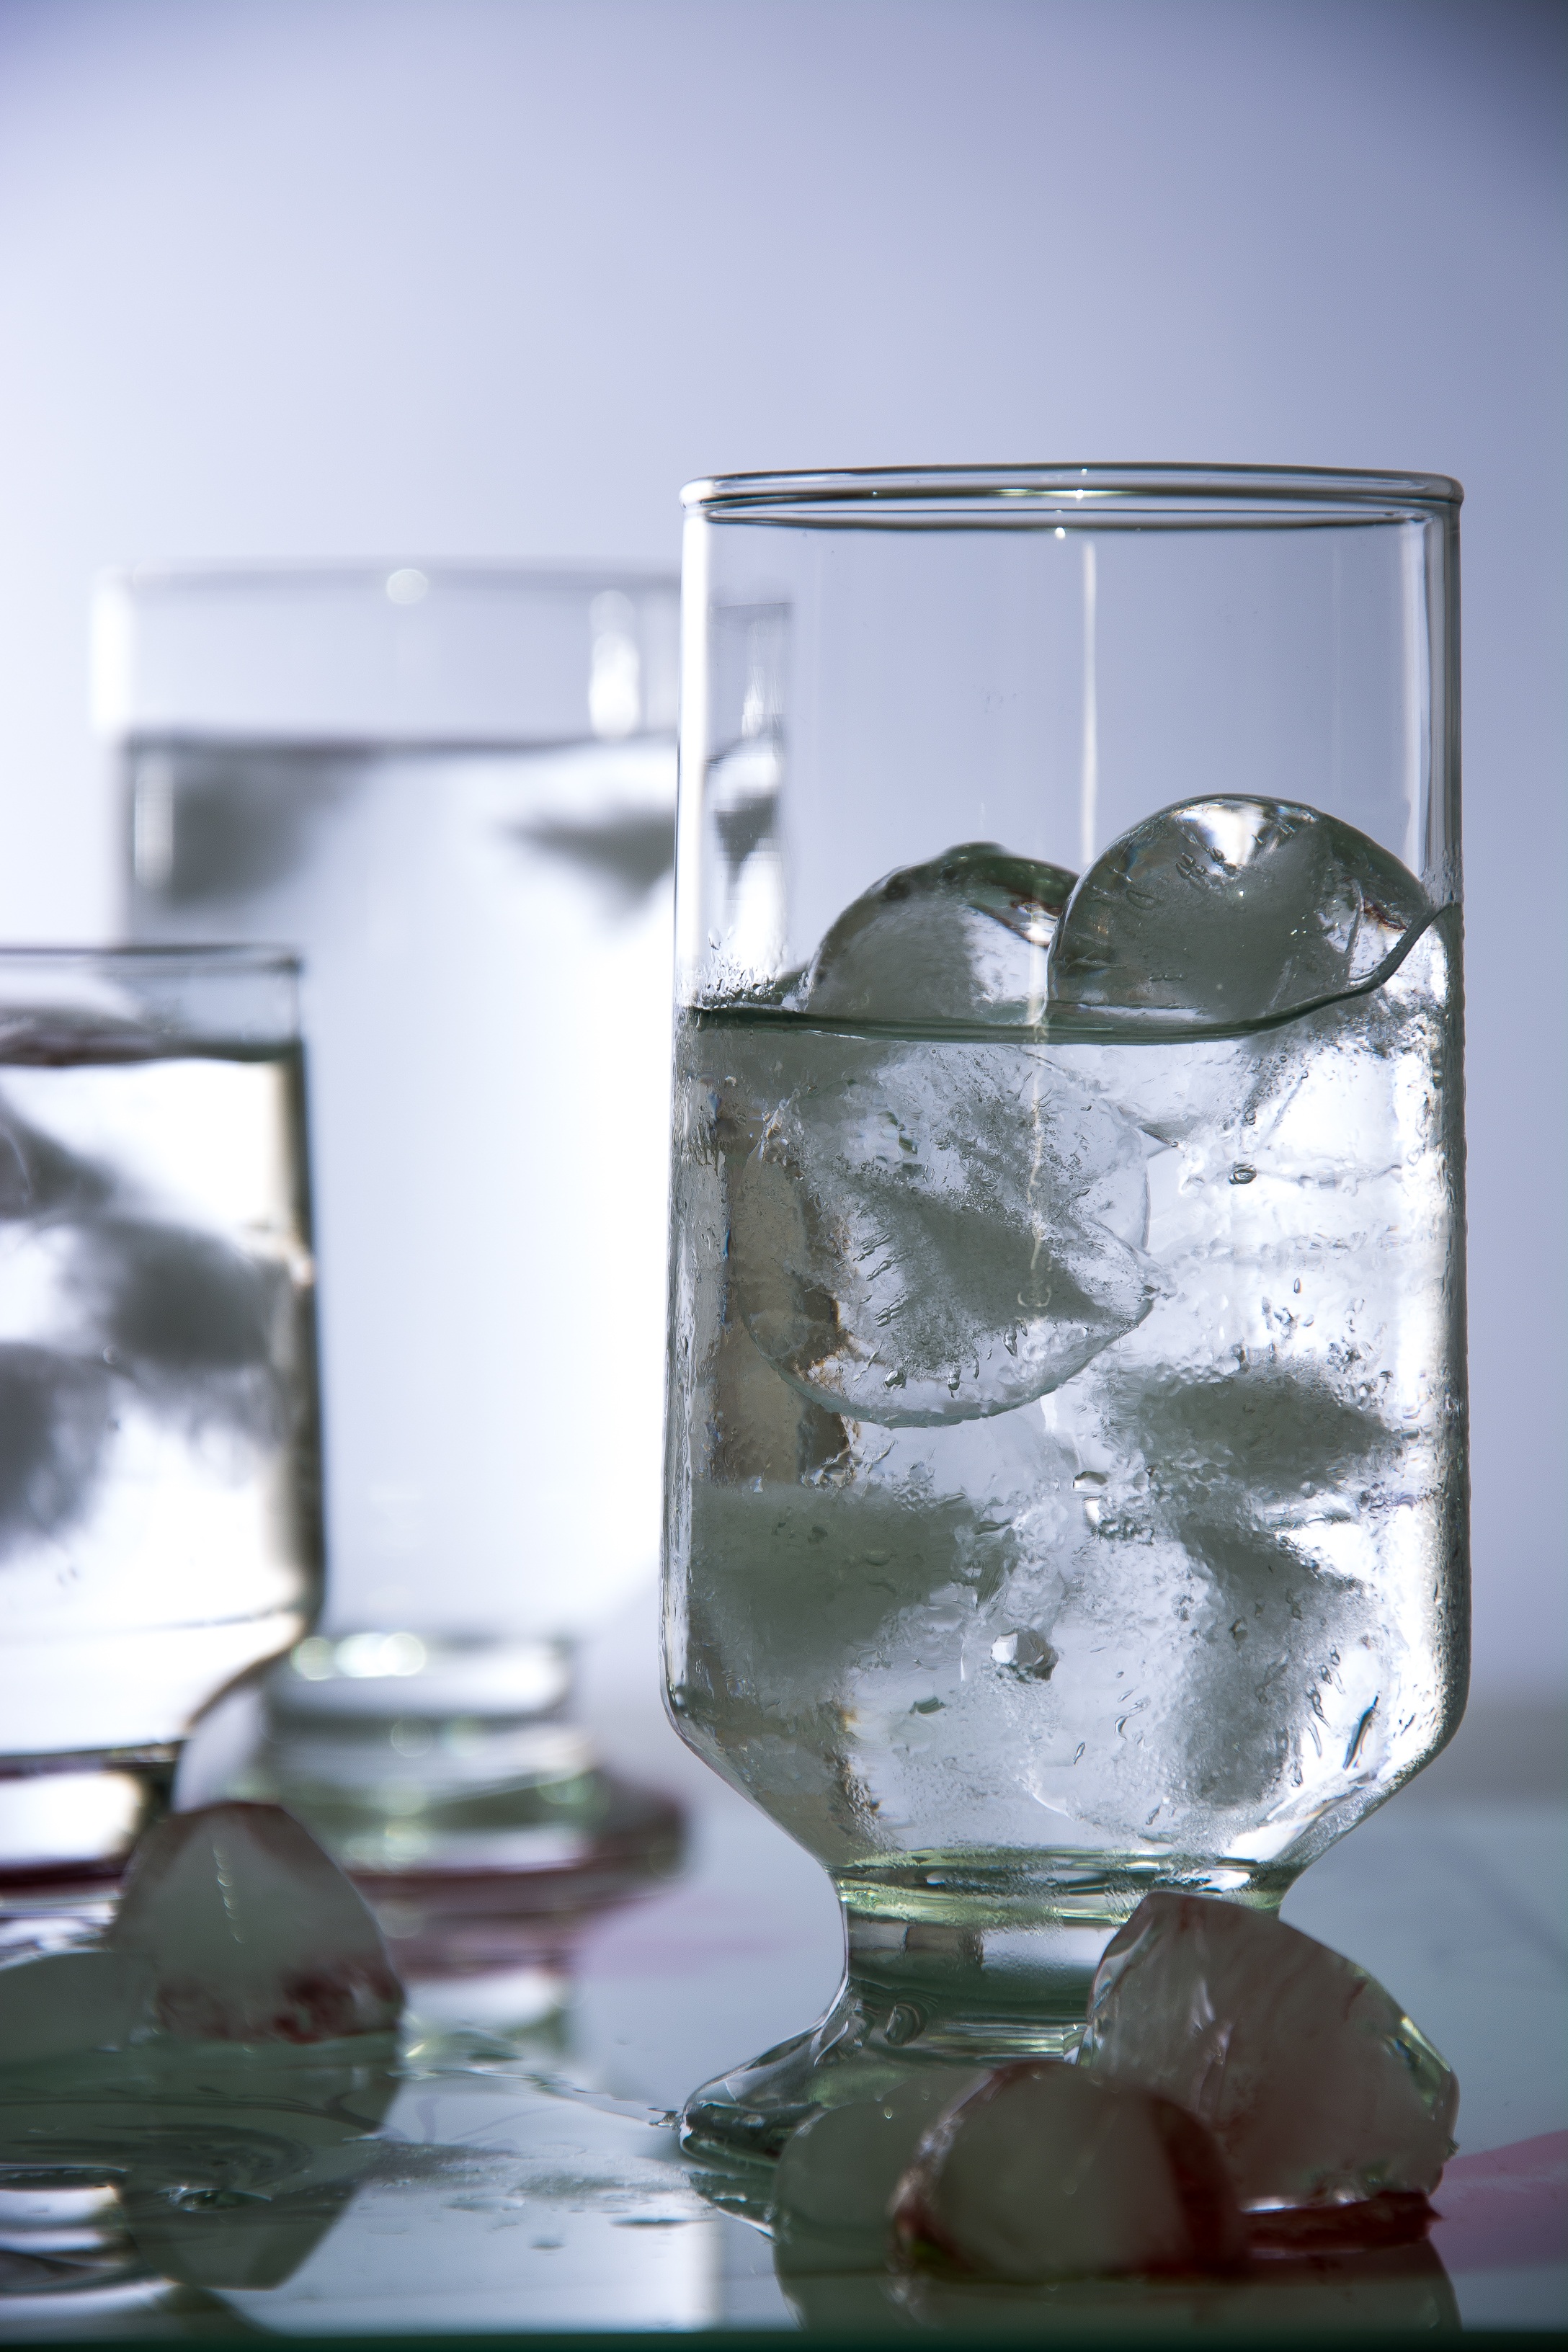
water, cold, liquid, glass, ice, drink, bottle, lighting, distilled beverage, drinkware